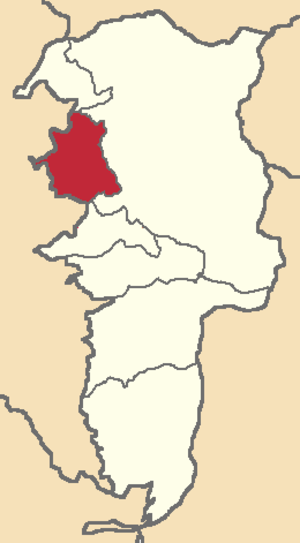
Echeandía est un canton d'Équateur situé dans la province de Bolívar.